Pierre-Marie Pory-Papy

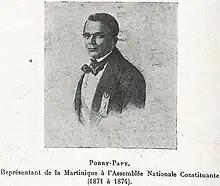
Portrait of Pierre-Marie Pory-Papy as deputy of the National Assembly for Martinique.

Pierre-Marie Pory-Papy was successively elected municipal councillor, deputy mayor, mayor of Saint-Pierre and deputy of Martinique. Though both abolitionists, Pory-Papy was politically distinct from Cyrille Bissette, and aligned instead with Victor Schoelcher.